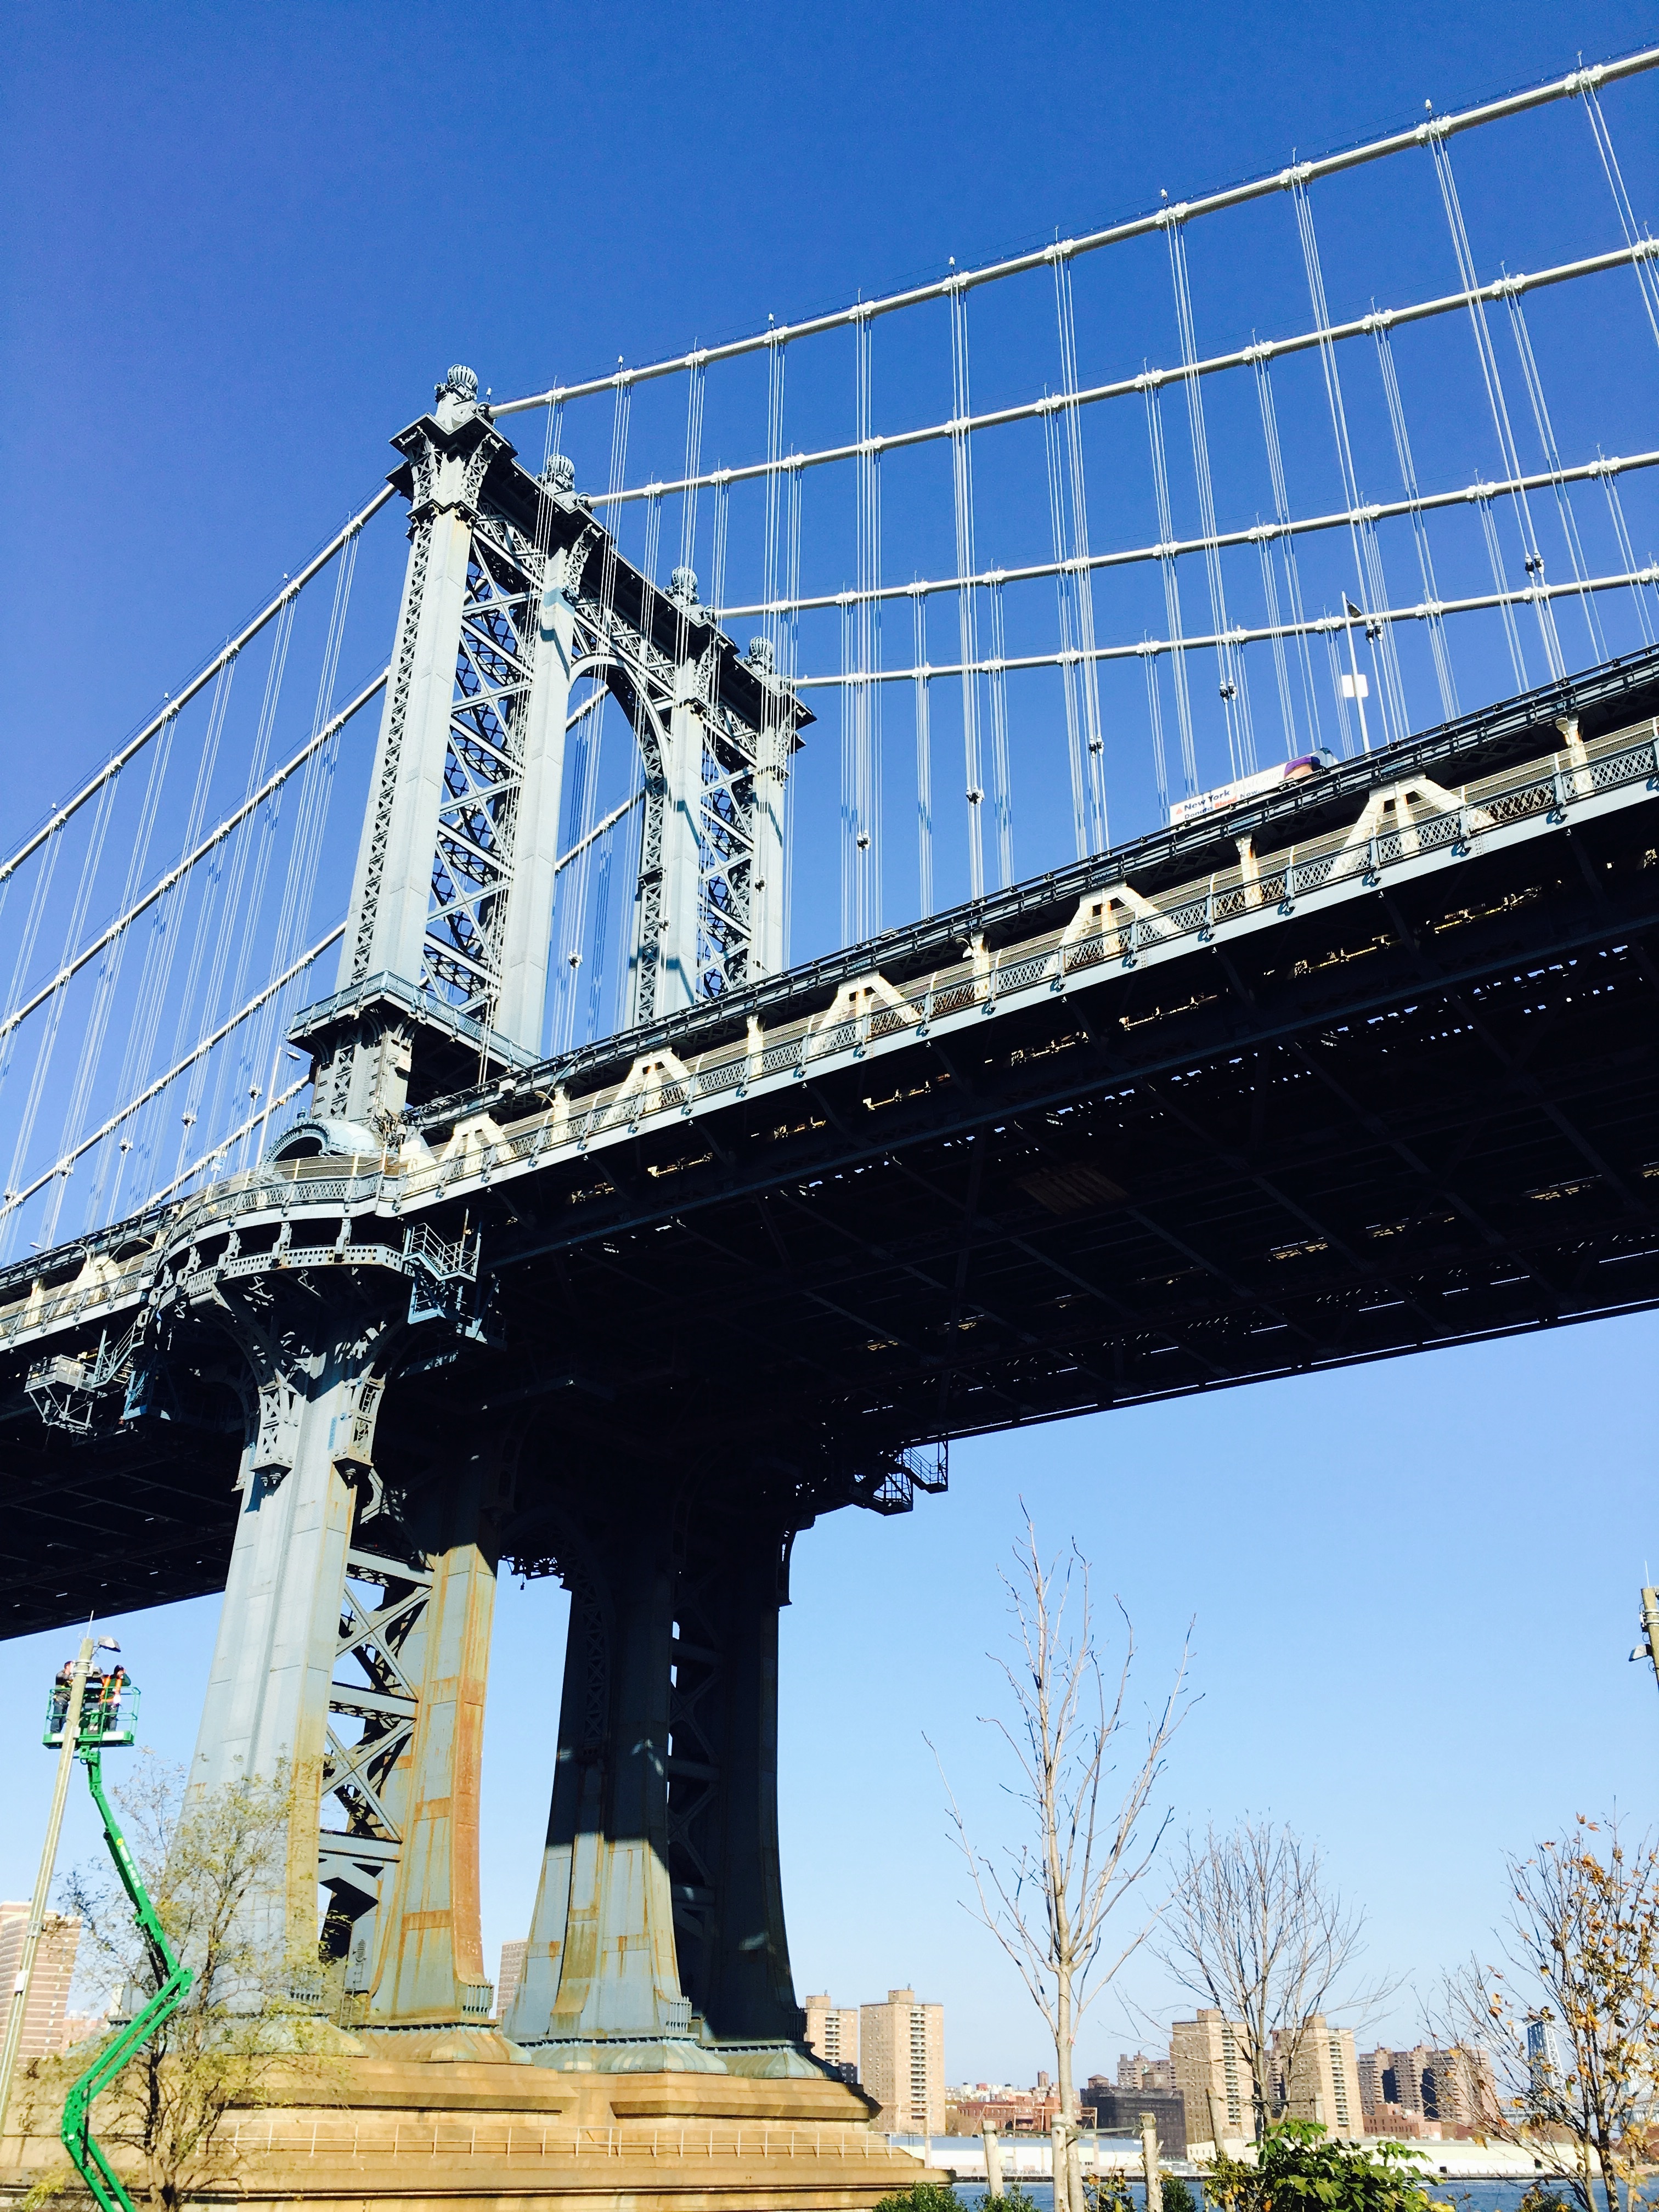
landscape, winter, structure, sky, bridge, overpass, manhattan, transport, vehicle, landmark, cable stayed bridge, urban area